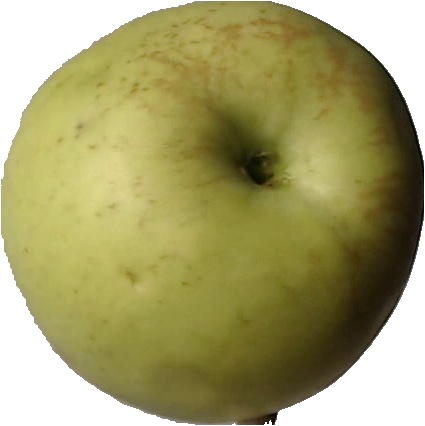
Label: apple_golden_3